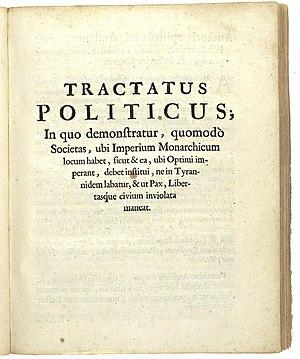
Le Traité politique, ou le Traité de l'autorité politique, est une œuvre du philosophe Spinoza, dans laquelle il expose sa théorie du droit naturel et du contrat social. La conception spinoziste est hétérodoxe en comparaison aux théories traditionnelles de la souveraineté.